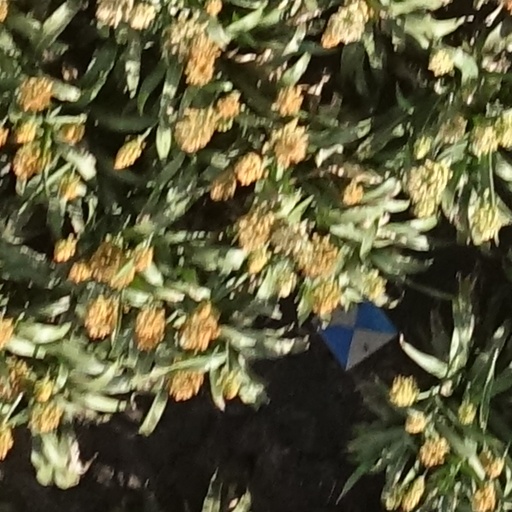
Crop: sorghum